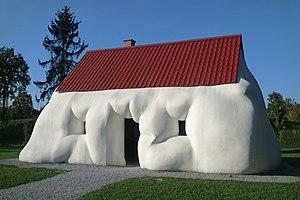
Erwin Wurm, né en 1954 à Bruck an der Mur, est un artiste autrichien.